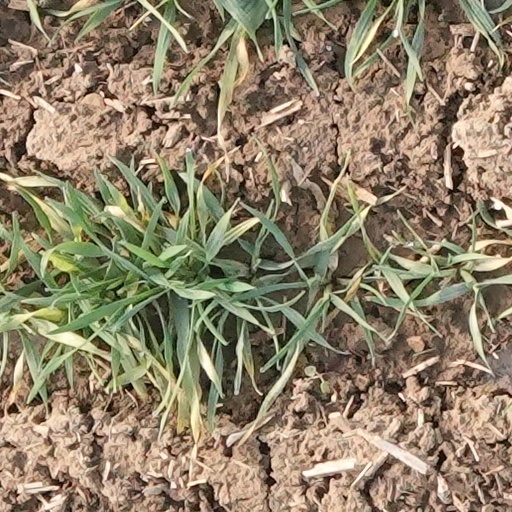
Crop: wheat